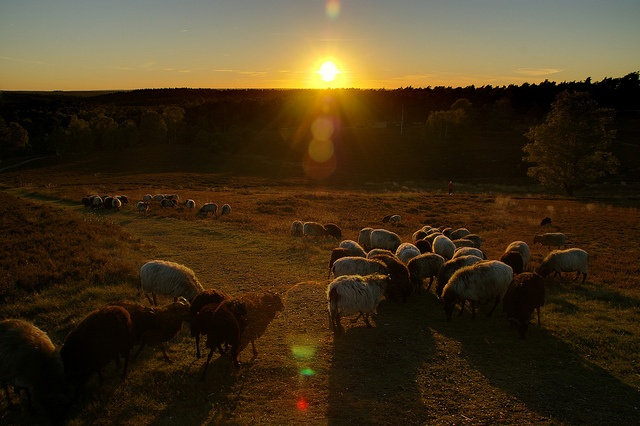
A herd of sheep thats grazing at either sunset or sunrise.
a bunch of sheep are staanding in a field
A flock of sheep in the field at sunset.
A flock of sheep standing and grazing in a grassy expanse with sun low in sky.
A herd of shaggy haired sheep grazing in a field.